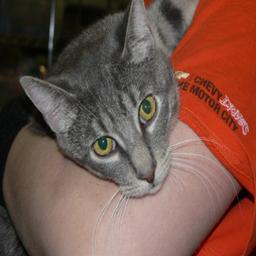
Animal: cats